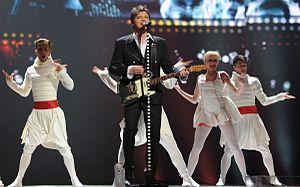
La Macédoine du Nord participe au Concours Eurovision de la chanson, depuis sa quarante-troisième édition, en 1998 et ne l’a encore jamais remporté.
La Macédoine a participé au Concours Eurovision de la chanson 2011.